Deborah Rhode

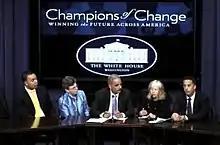
Deborah Rhode (second from right) speaks at the 2011 White House Champions of Change round table hosted by Eric Holder

Rhode received the American Bar Association's Outstanding Scholar Award; the American Bar Association's Michael Franck Professional Responsibility Award; the American Bar Foundation's W. M. Keck Foundation Award for distinguished scholarship on legal ethics; the American Bar Association's Pro Bono Publico Award; and the White House's 2011 Champion of Change Award for her work on access to justice. Rhode's scholarship also focused on gender equality; she argued that the implicit demand for women to wear makeup at the workplace is a form of "gender subordination". In 1991 article, she coined the term """The 'No-Problem' Problem" to describe the fundamental challenge, she argued, in advocating for women's rights was a problem of perception—the sense that a problem did not exist to need solving.